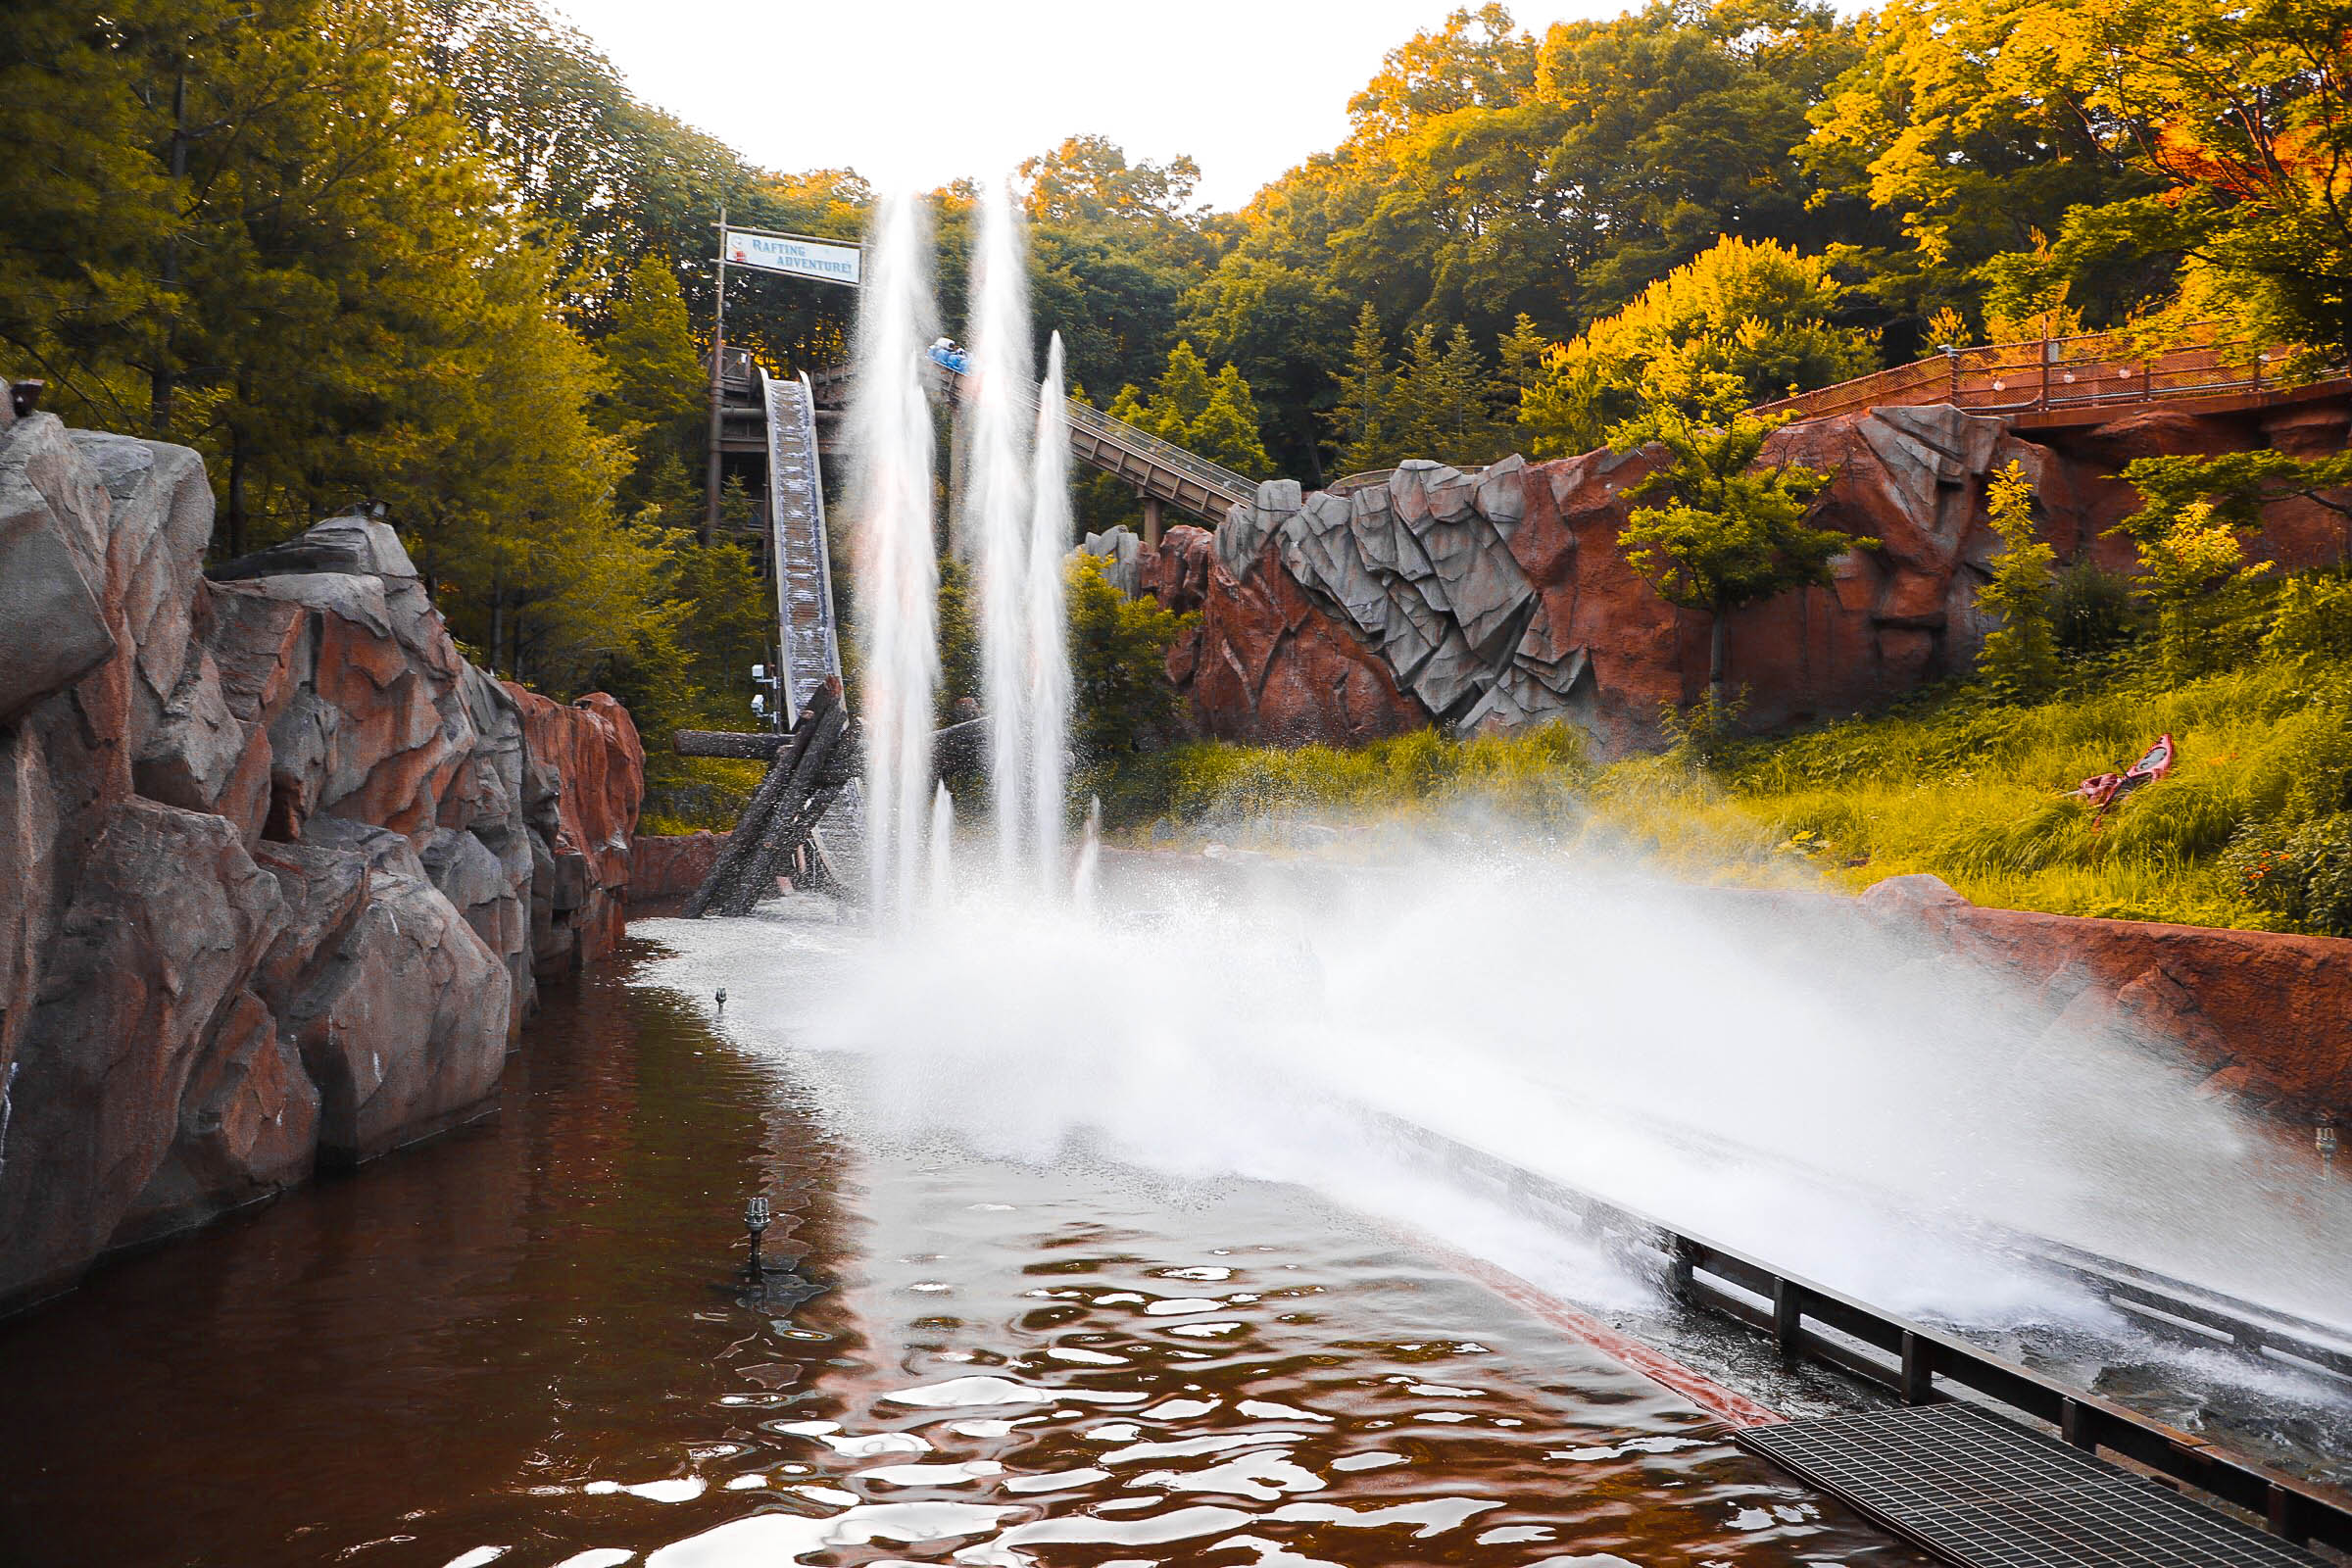
south korea, water, nature, waterfall, leaf, body of water, tree, autumn, water feature, watercourse, reflection, river, landscape, plant, tourist attraction, stream, water resources, state park, chute